Thilo Berg

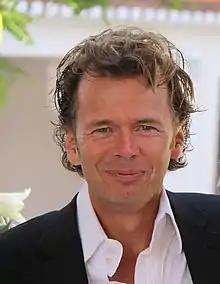
Thilo Berg

Thilo Berg (born 23 April 1959) is a German drummer who led a big band in the 1980s. He has produced more than 700 jazz, classical, R&B, and soul events. Besides his own productions, he worked on concerts, meetings, and social events. He founded Mons Records.